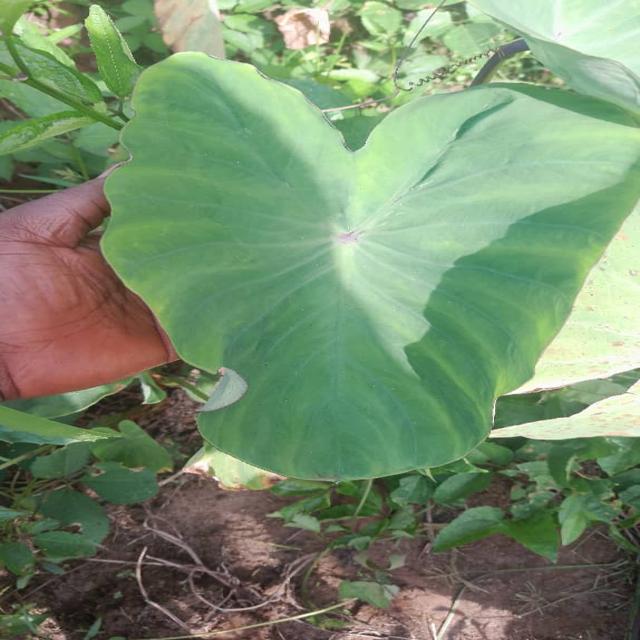
Label: Healthy